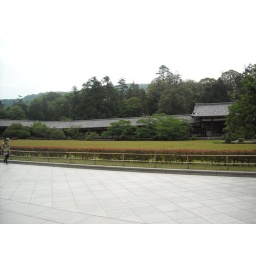
The largest wooden building in the world, housing a massive statue of Buddha.